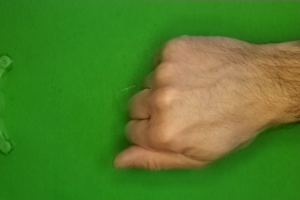
Label: rock